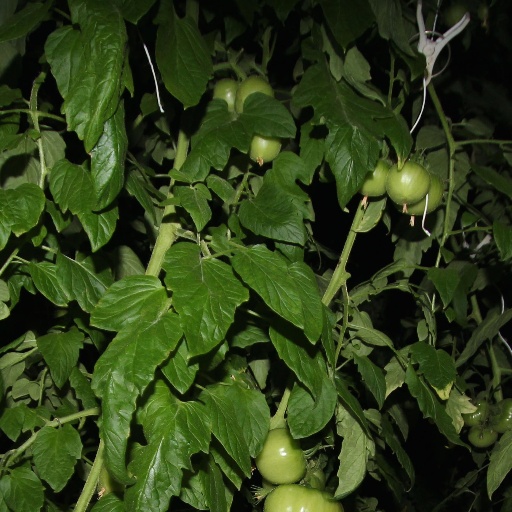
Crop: tomato